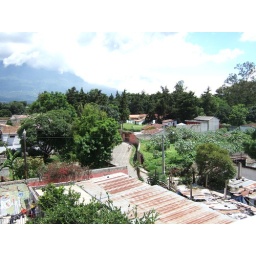
View from the roof of my house in Antigua.